Andy McLaren

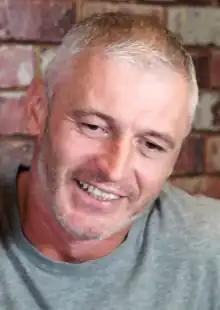
McLaren in 2018

Andy McLaren (born 5 June 1973) is a Scottish former professional footballer. He began his career in 1989 with Dundee United where he was for 10 years and was part of the team when they won the Scottish Cup in 1994. He had trouble with cannabis and cocaine and spent time in rehab before returning to football in June 2000.